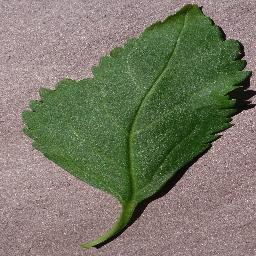
Label: Cherry___healthy